OV1-1

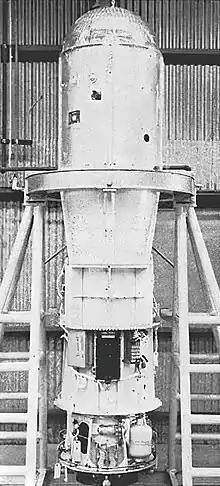
OV1-1 with solid motor undergoing balance test at General Dynamics/Astronautics in San Diego

The Orbiting Vehicle satellite program arose from a US Air Force initiative, begun in the early 1960s, to reduce the expense of space research. Through this initiative, satellites would be standardized to improve reliability and cost-efficiency, and where possible, they would fly on test vehicles or be piggybacked with other satellites. In 1961, the Air Force Office of Aerospace Research (OAR) created the Aerospace Research Support Program (ARSP) to request satellite research proposals and choose mission experiments. The USAF Space and Missiles Organization created their own analog of the ARSP called the Space Experiments Support Program (SESP), which sponsored a greater proportion of technological experiments than the ARSP. Five distinct OV series of standardized satellites were developed under the auspices of these agencies.